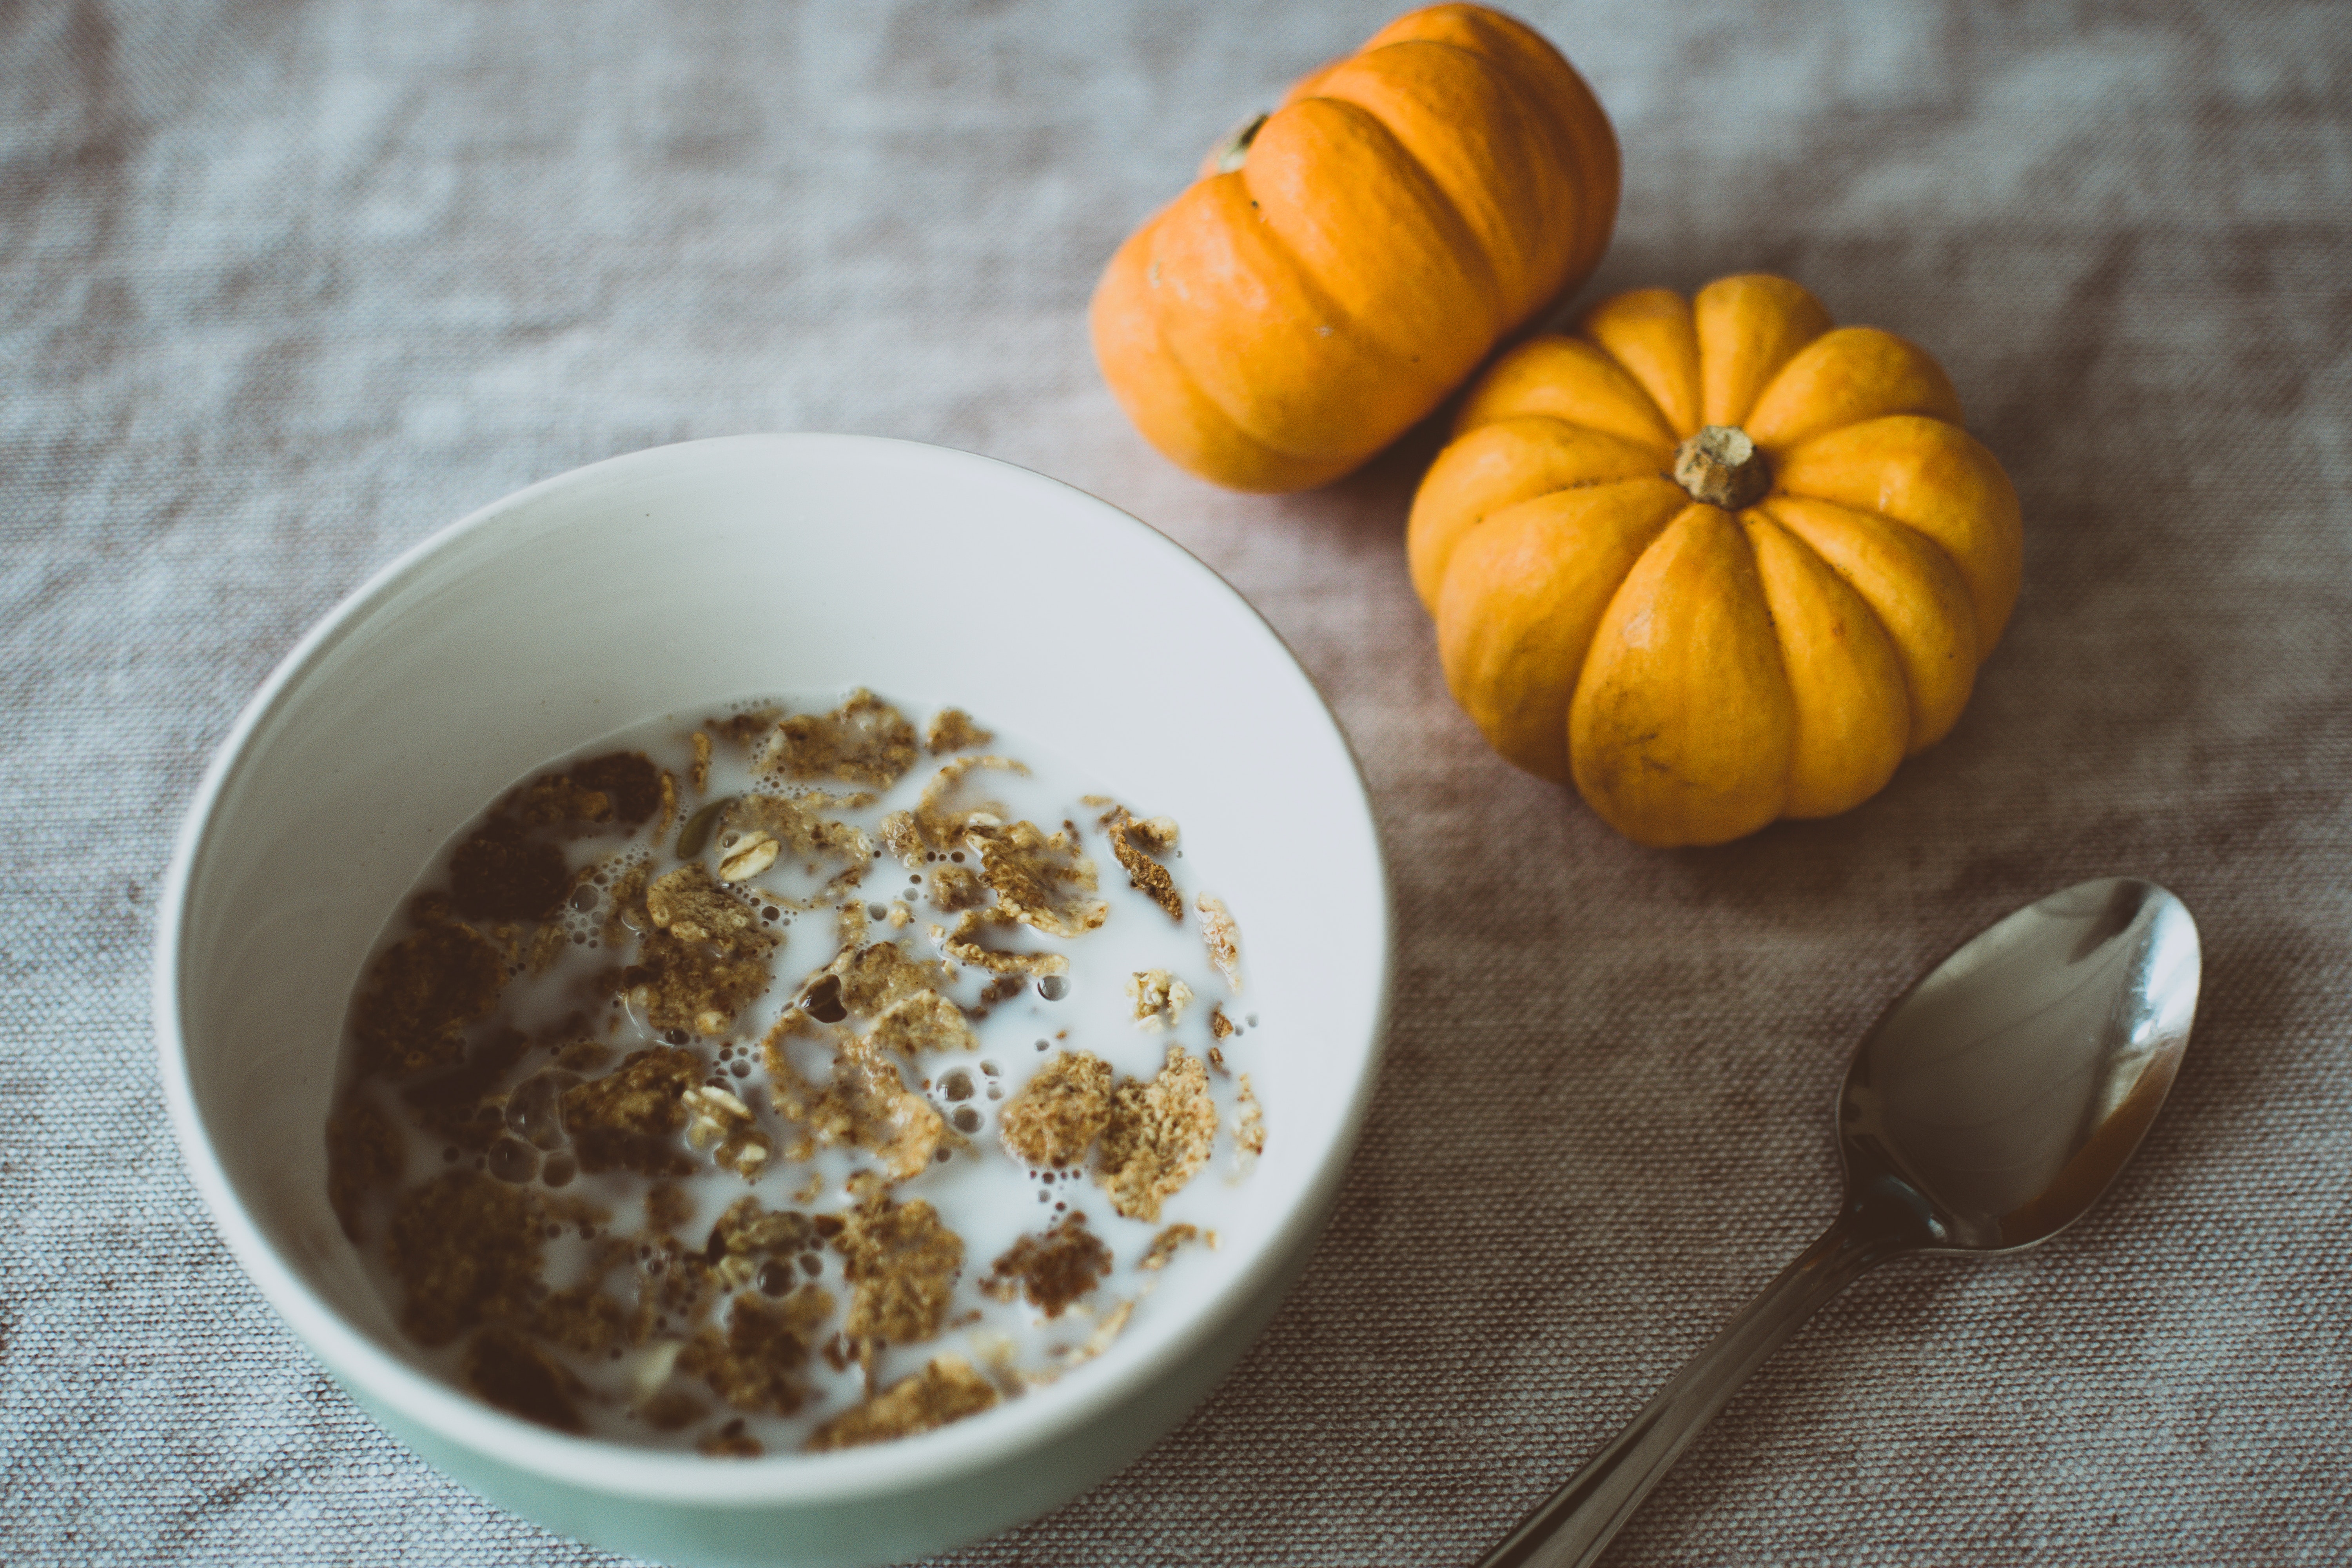
dish, food, cuisine, ingredient, pumpkin, produce, vegetarian food, breakfast, oatmeal, recipe, porridge, meal, dessert